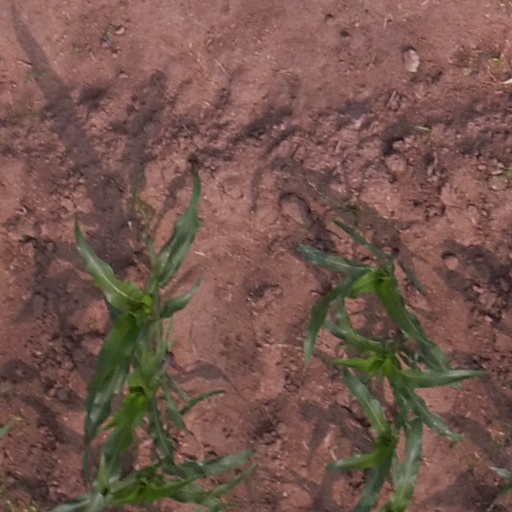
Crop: maize; corn